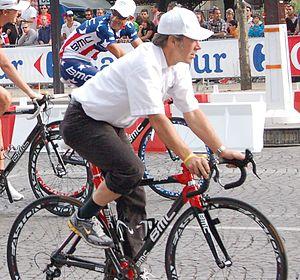
Jim Ochowicz, lors de la dernière étape du Tour de France 2010, sur les Champs Élysées
Jim Ochowicz, né le 23 décembre 1951 à Milwaukee, est un coureur cycliste et dirigeant d'équipes cyclistes américain. Il est actuellement manager général de l'équipe CCC.
La saison 2019 de l'équipe cycliste CCC est la treizième de cette équipe, la première sous ce nom.